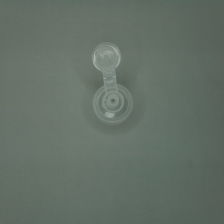
Color: white/transparent
Cap type: flip-top cap